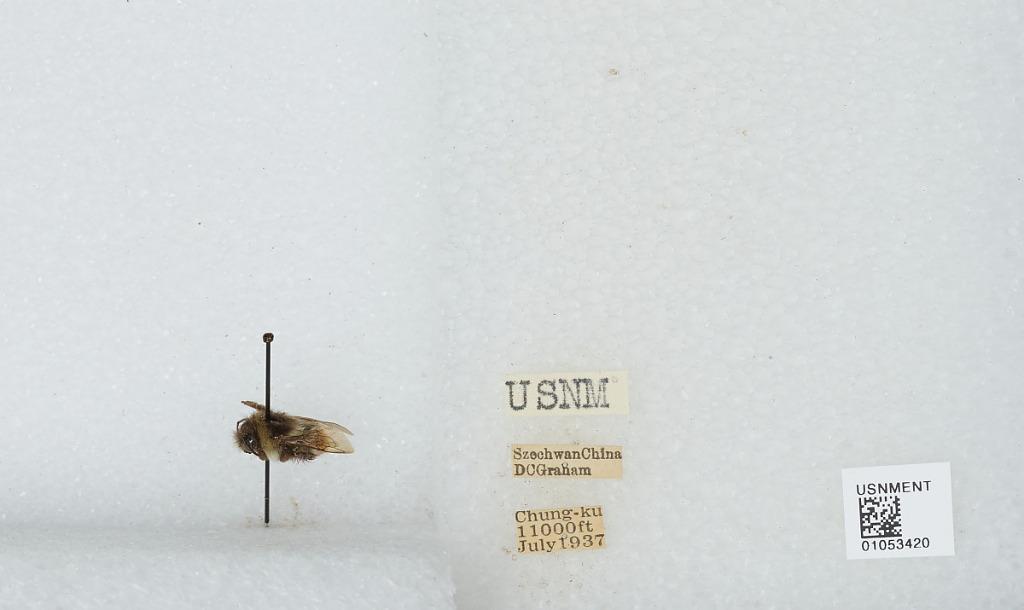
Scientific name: Bombus sp.
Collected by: D. Graham
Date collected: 1937-7-
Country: China
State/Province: Sichuan
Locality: Chung-ku